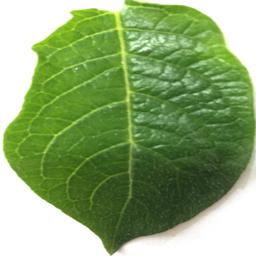
Label: Potato___Healthy